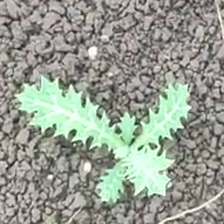
Weed species: Bilayat_(Mexicana_Argemone)